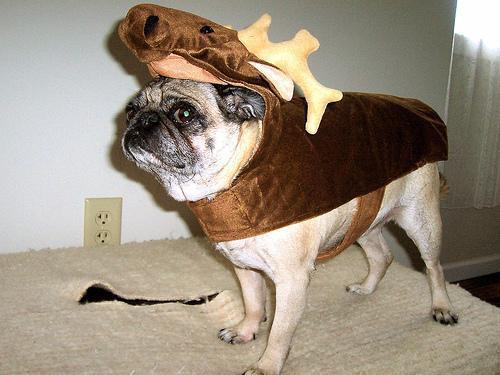
pug